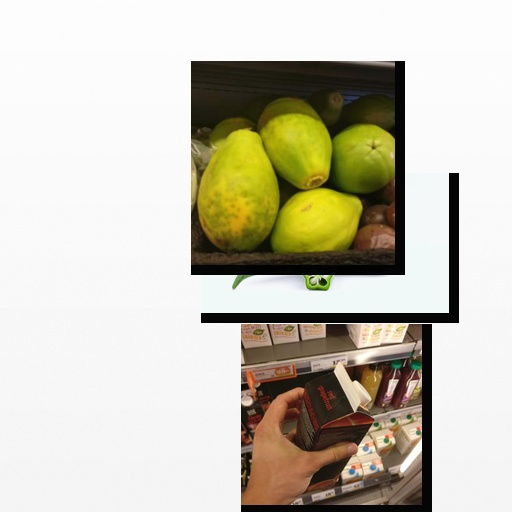
Food items: red_grapefruit_juice, okra, papaya